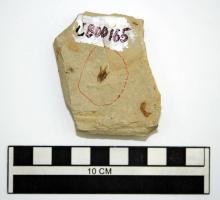
一个化石属于被子植物，其特征描述:单独保存的具刺果实化石。果实近倒三角形或椭圆形，少数呈横椭圆形；形体较大，长约6~10mm，宽约4~6mm。